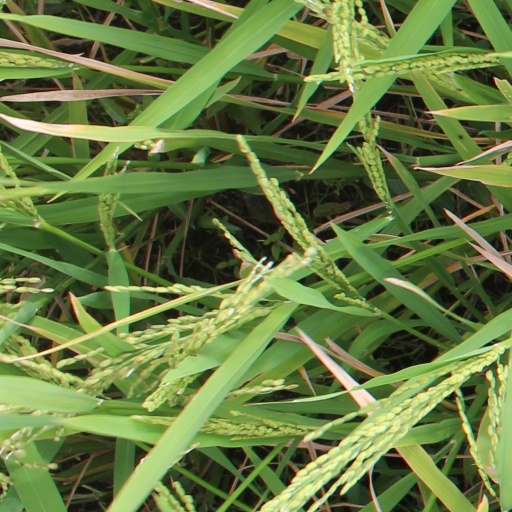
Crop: rice